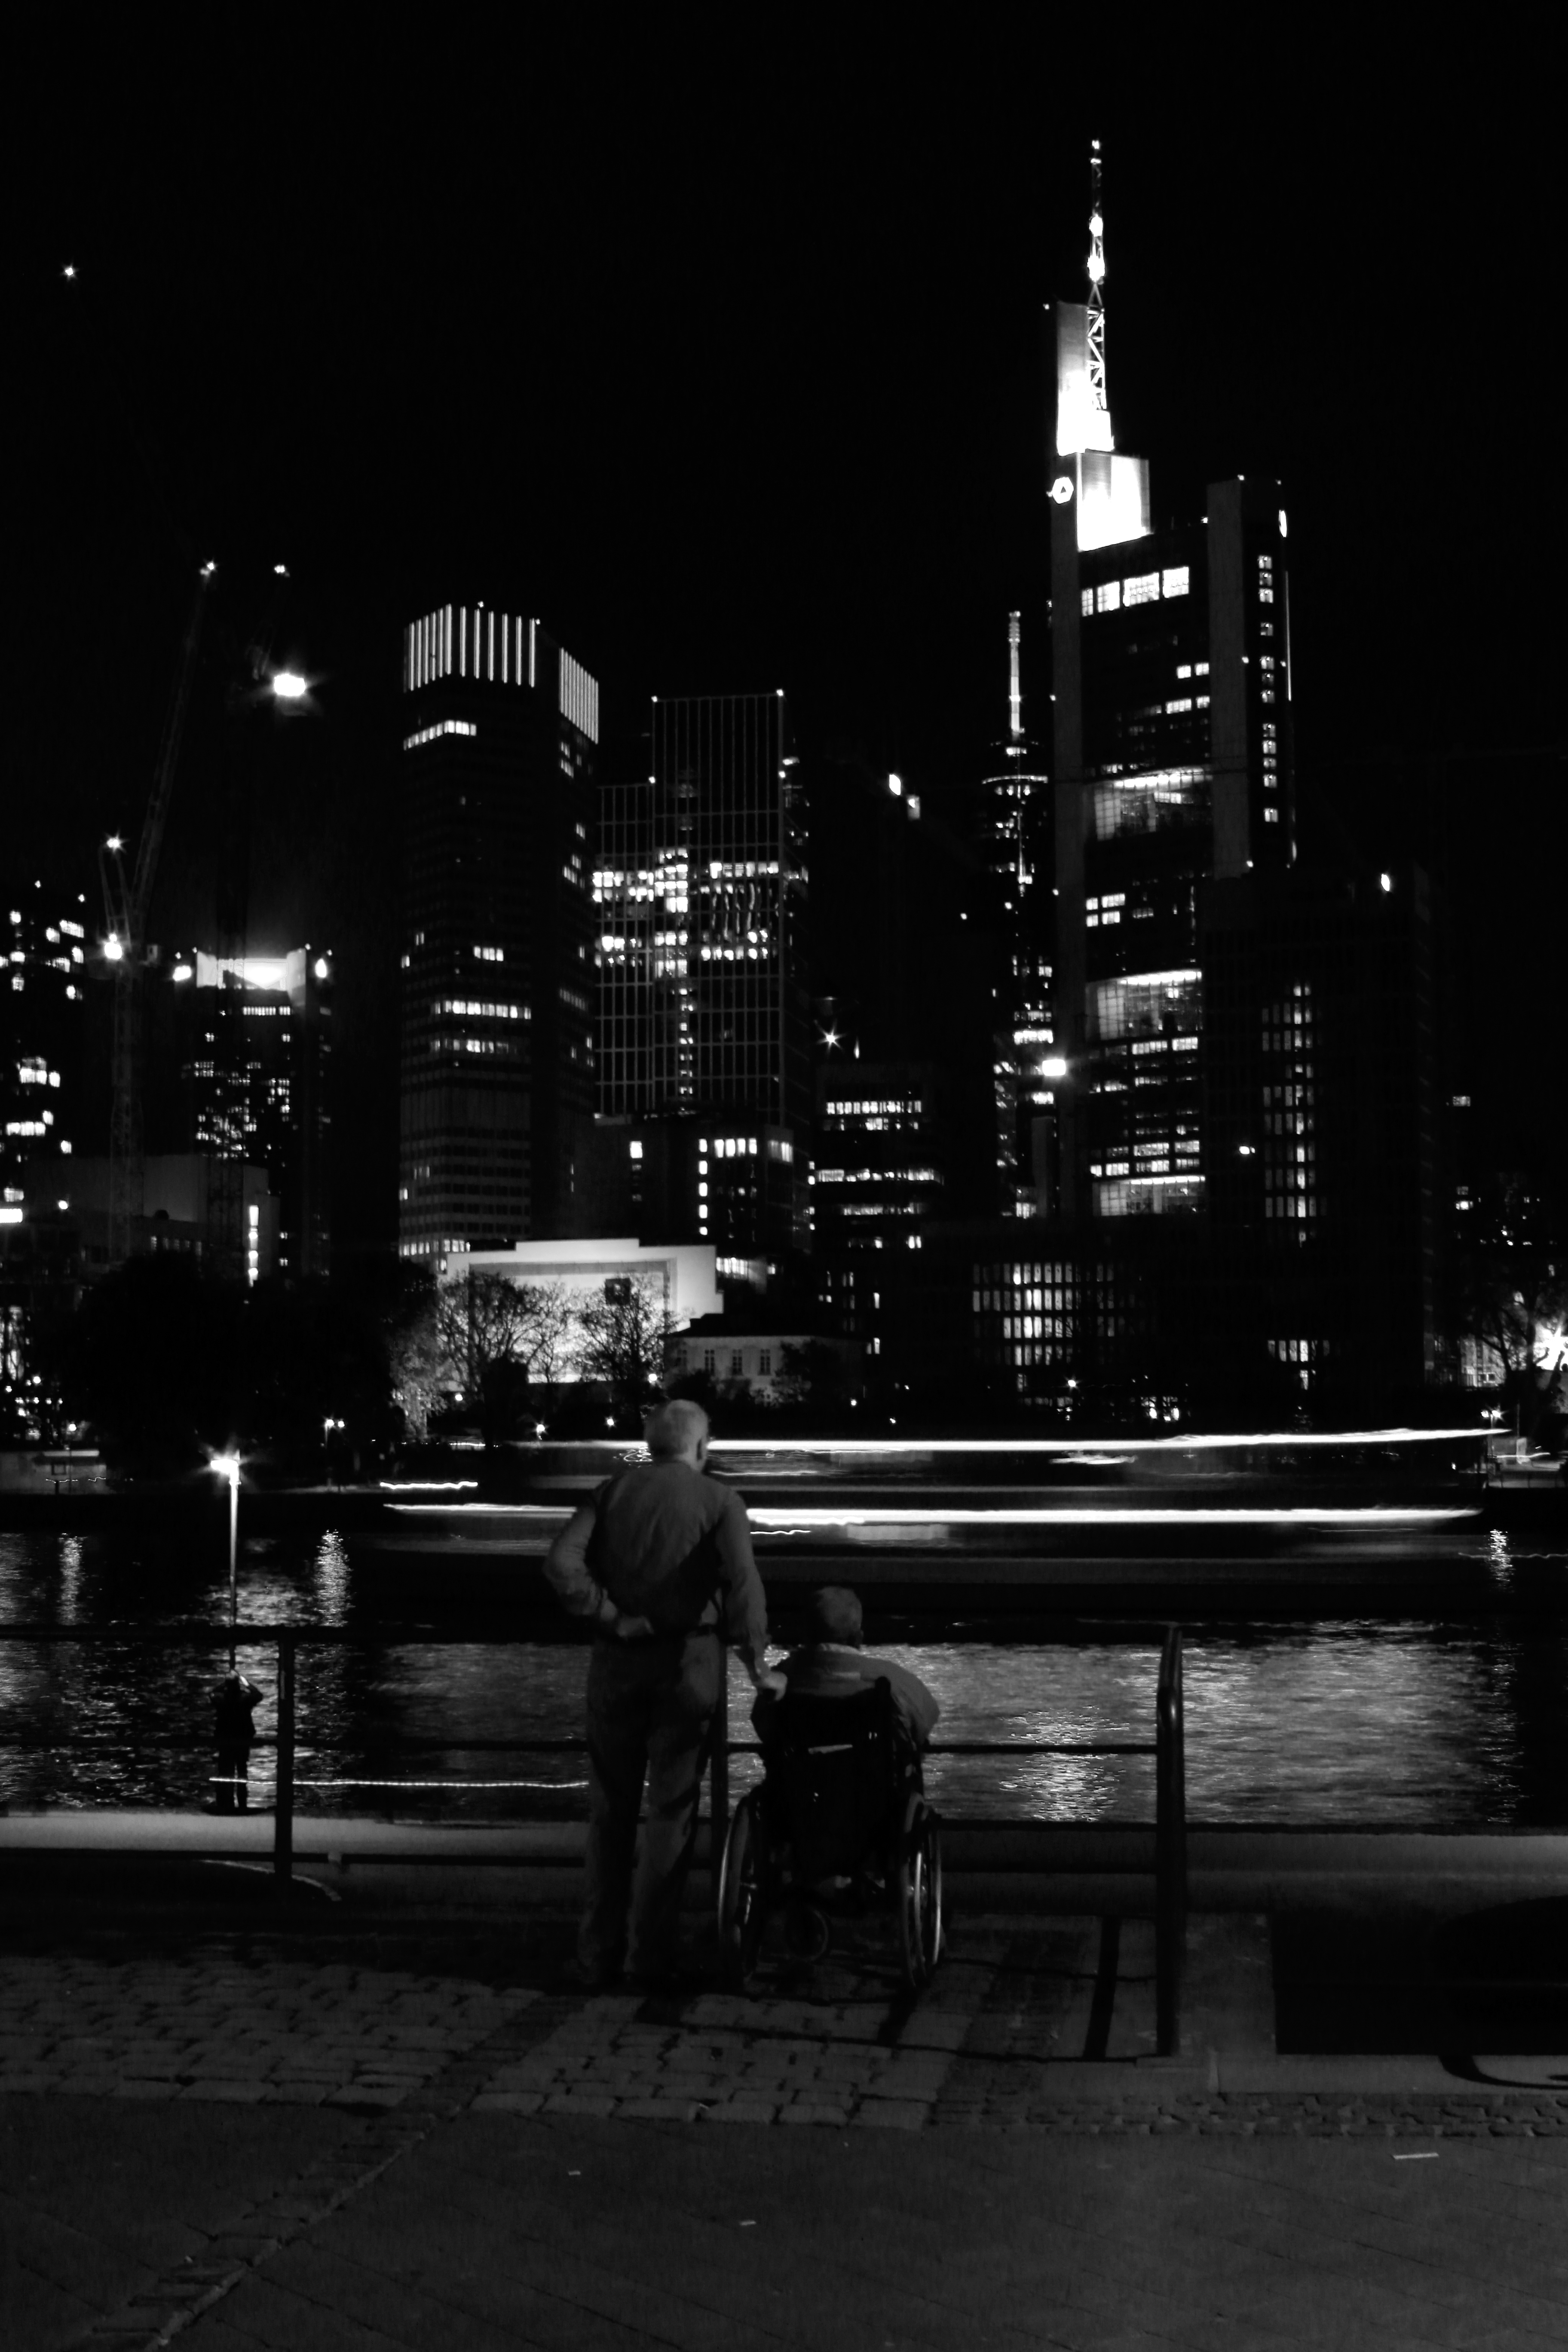
black and white, skyline, street, night, photography, city, cityscape, downtown, dusk, evening, darkness, black, monochrome, bw, blackandwhite, blackwhite, oldpeople, alemania, allemagne, sw, schwarzweiss, schwarzweis, shape, frankfurtmain, germania, frankfurt, paar, luminale, schwarzweissfotografie, schwarzweisfotografie, luminale2014, metropolis, alte, oldcouple, alteleute, altesehepaar, altespaar, urban area, monochrome photography, film noir, human settlement